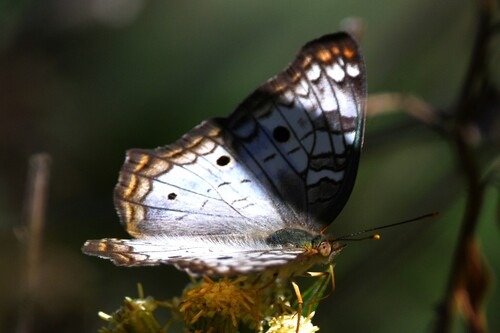
Scientific name: Anartia jatrophae
Common name: White peacock
Family: Nymphalidae
Order: Lepidoptera
Pollinator type: Primary pollinator
Habitat: Gardens, parks, and open areas
Geographic range: Southern United States to Argentina
Conservation status: Least Concern